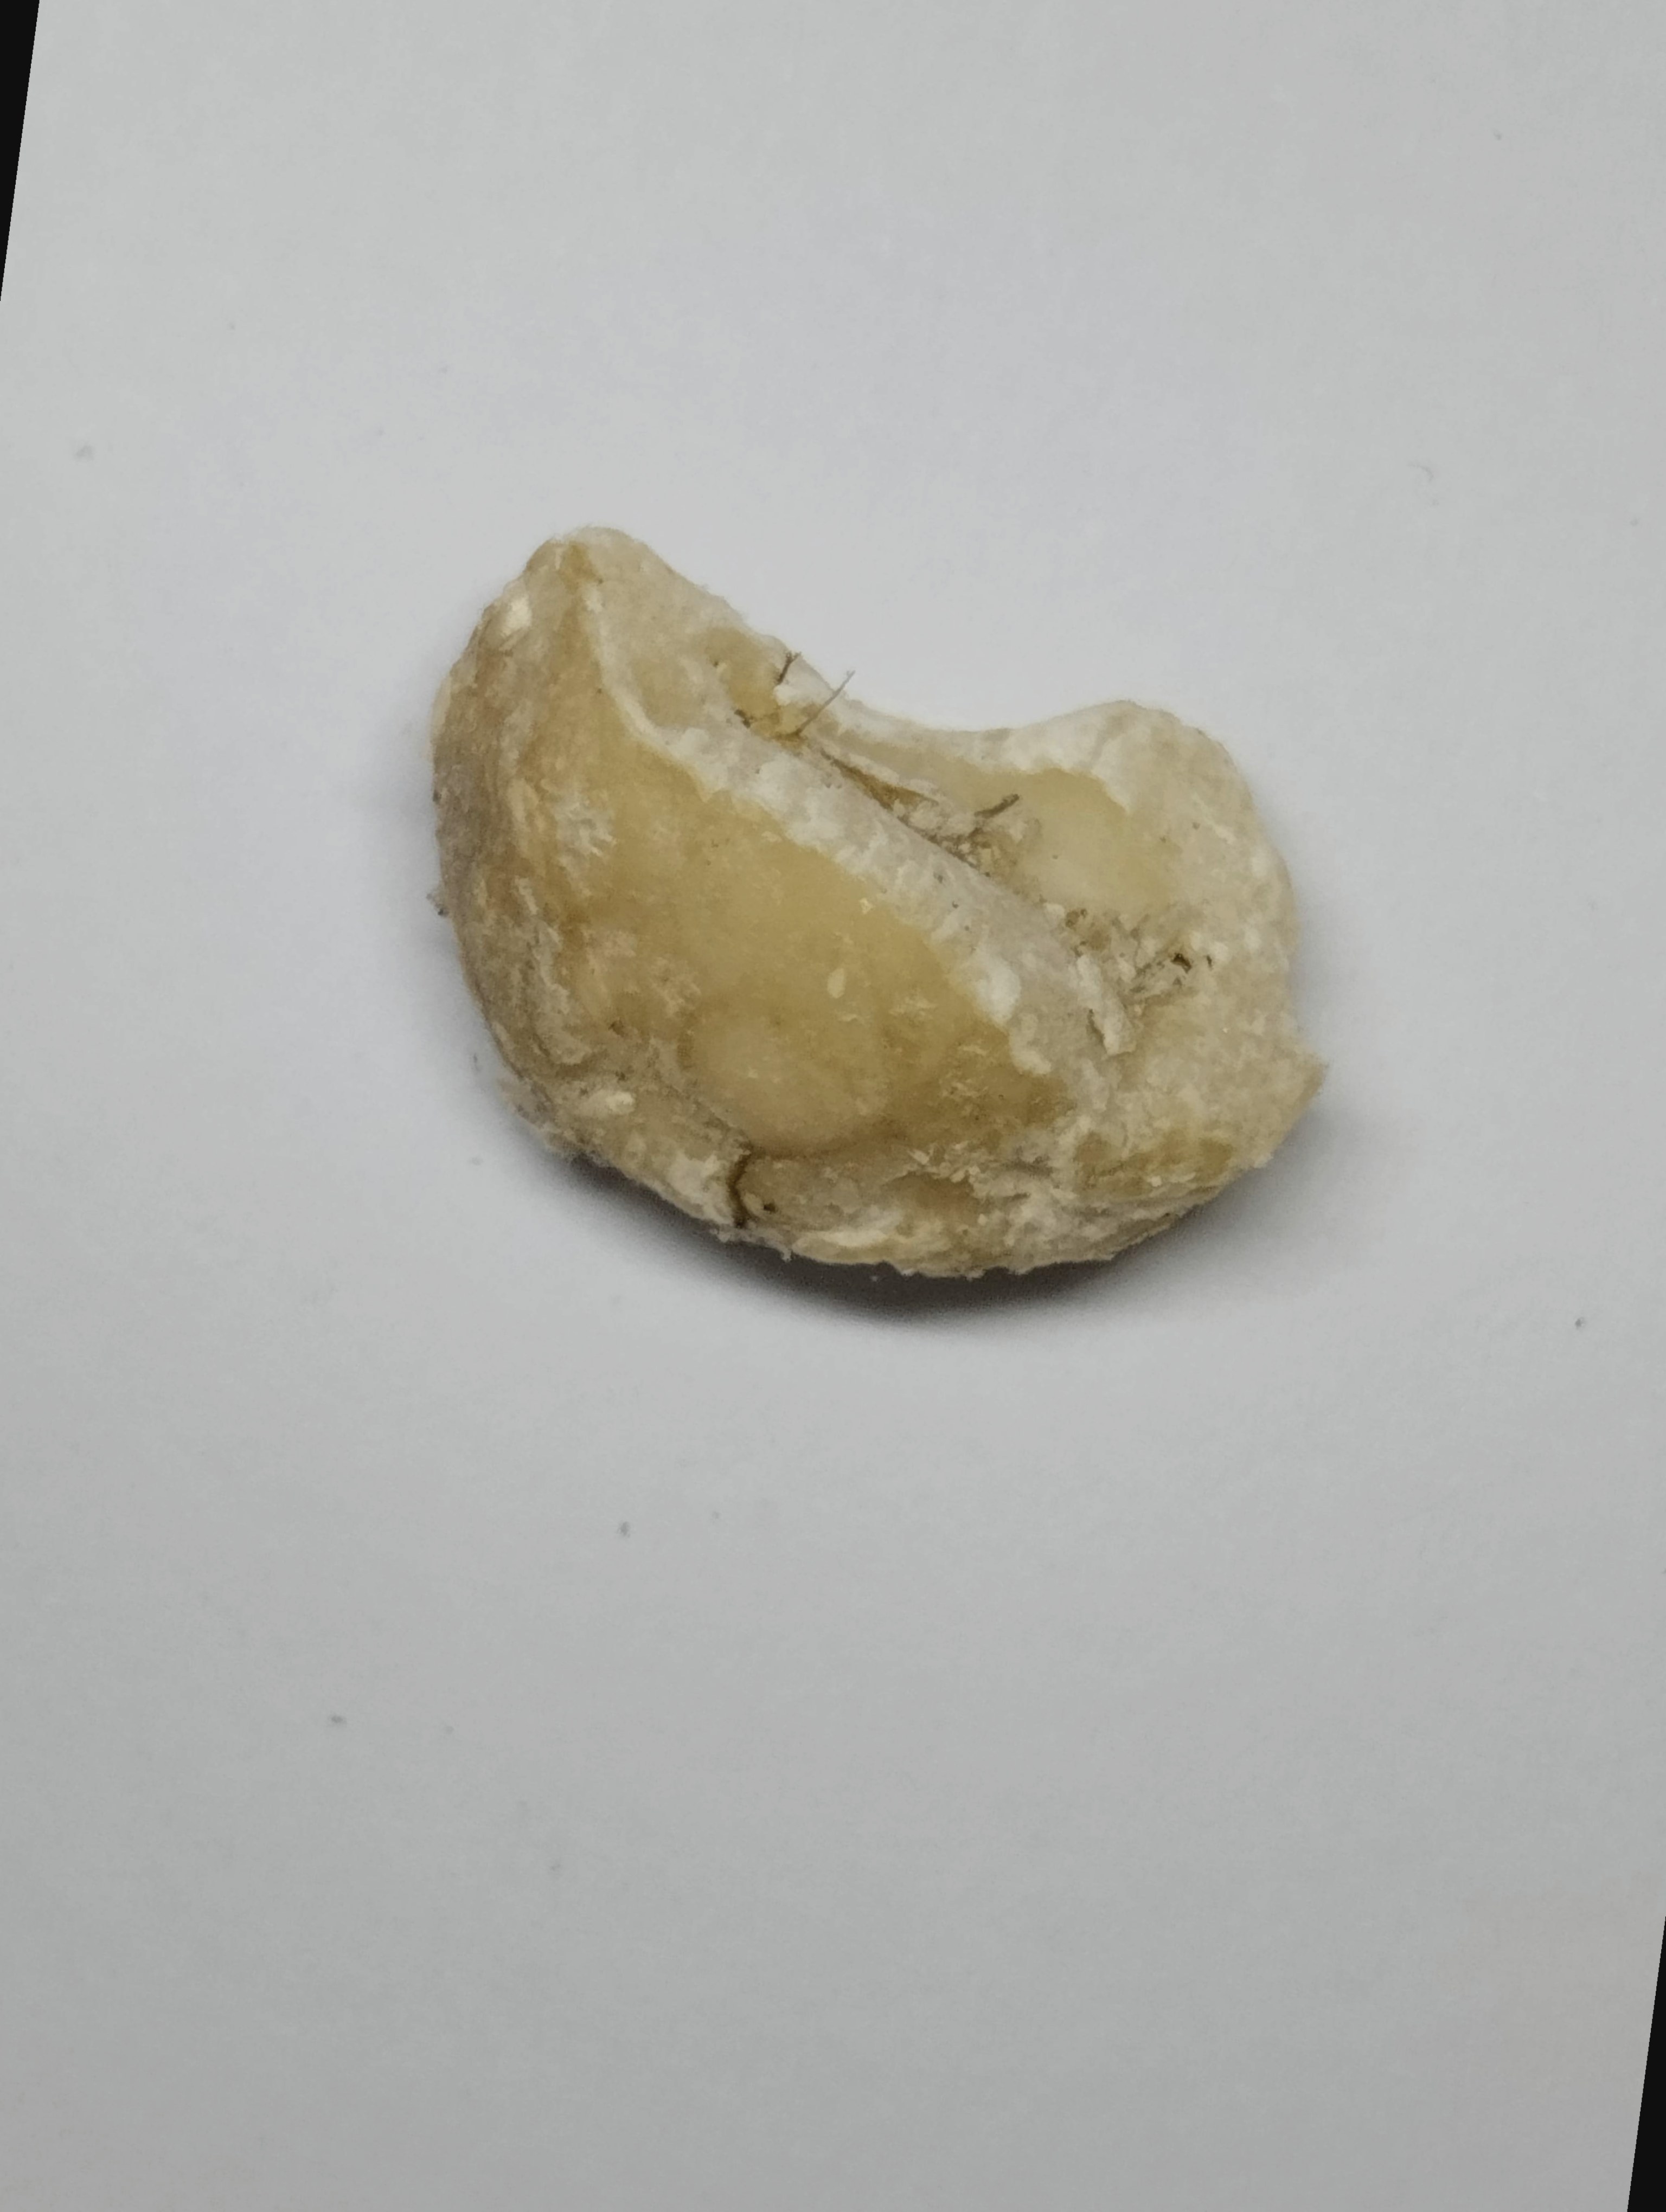
Label: rusak (damaged seed)